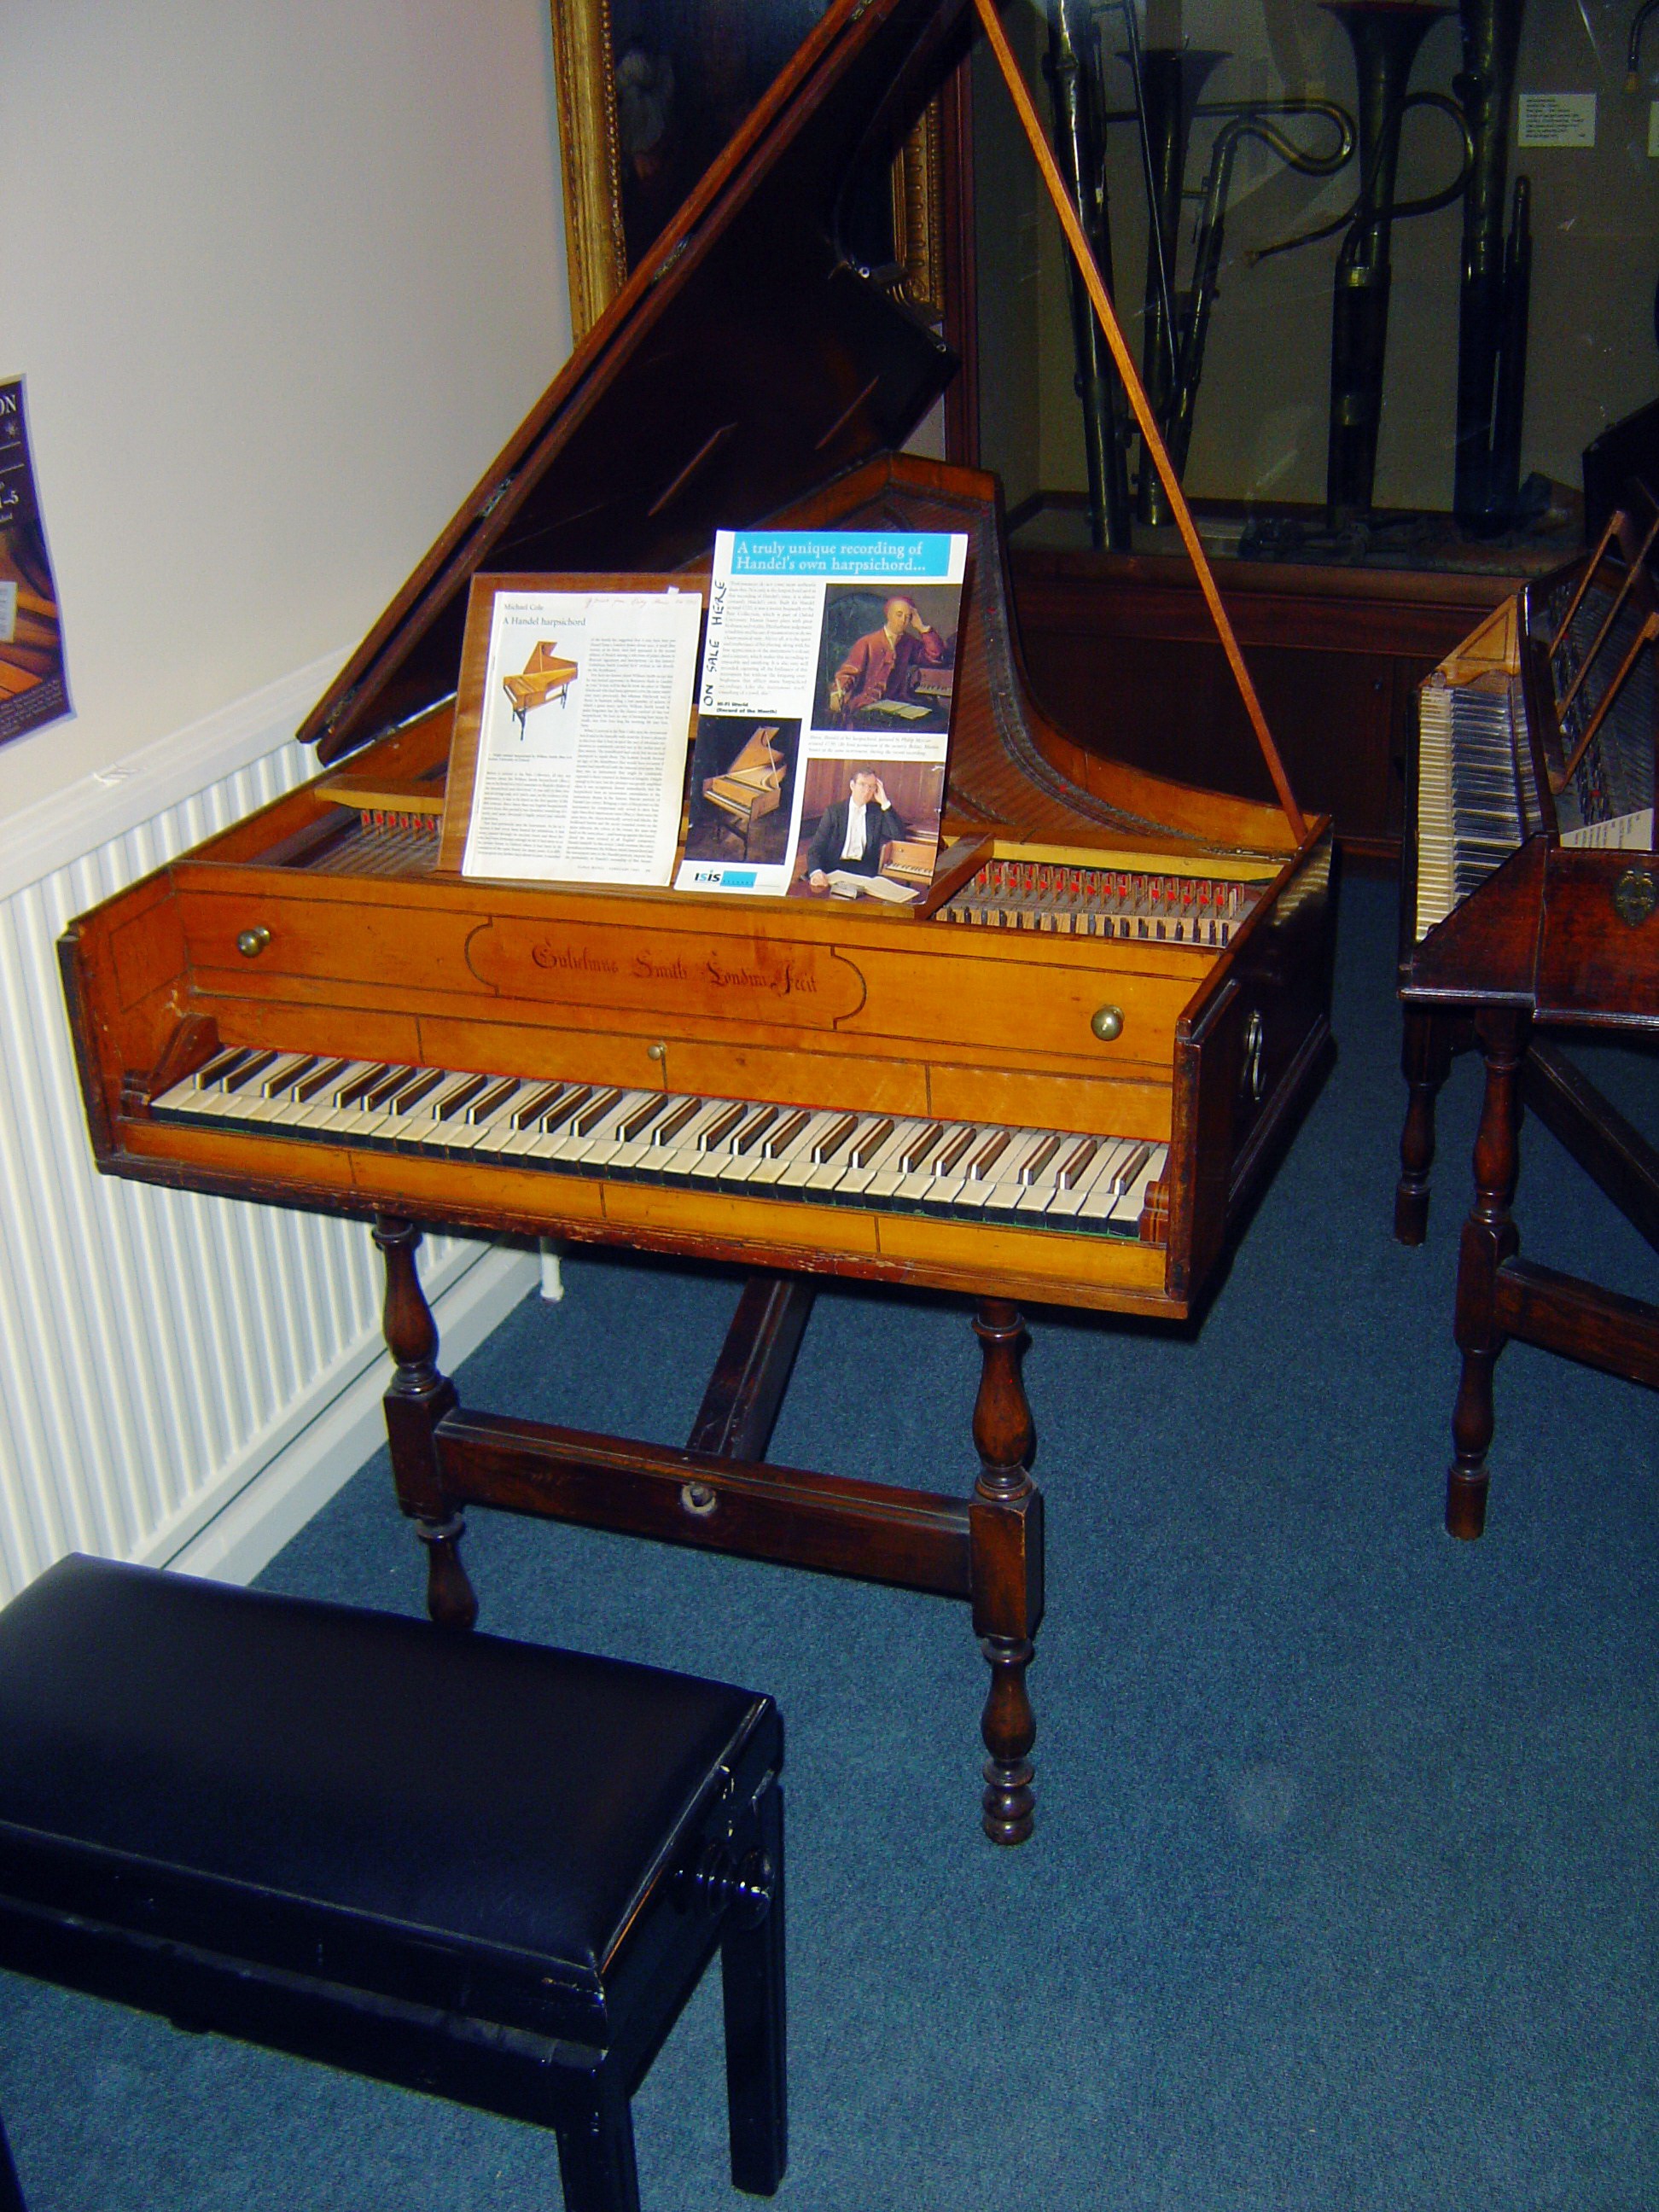
music, keyboard, technology, antique, instrument, piano, musical instrument, classical, old instrument, string instrument, spinet, electronic device, computer component, electronic instrument, player piano, fortepiano, harpsichord, handel harpsichord, prototype piano